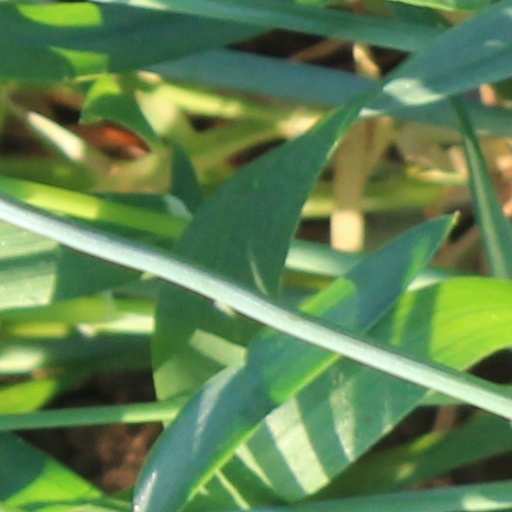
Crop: wheat